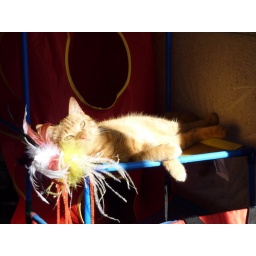
Hanging out in the kitty house